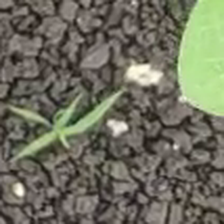
Weed species: Digitaria_SP_(Digitaria Sanguinalis )